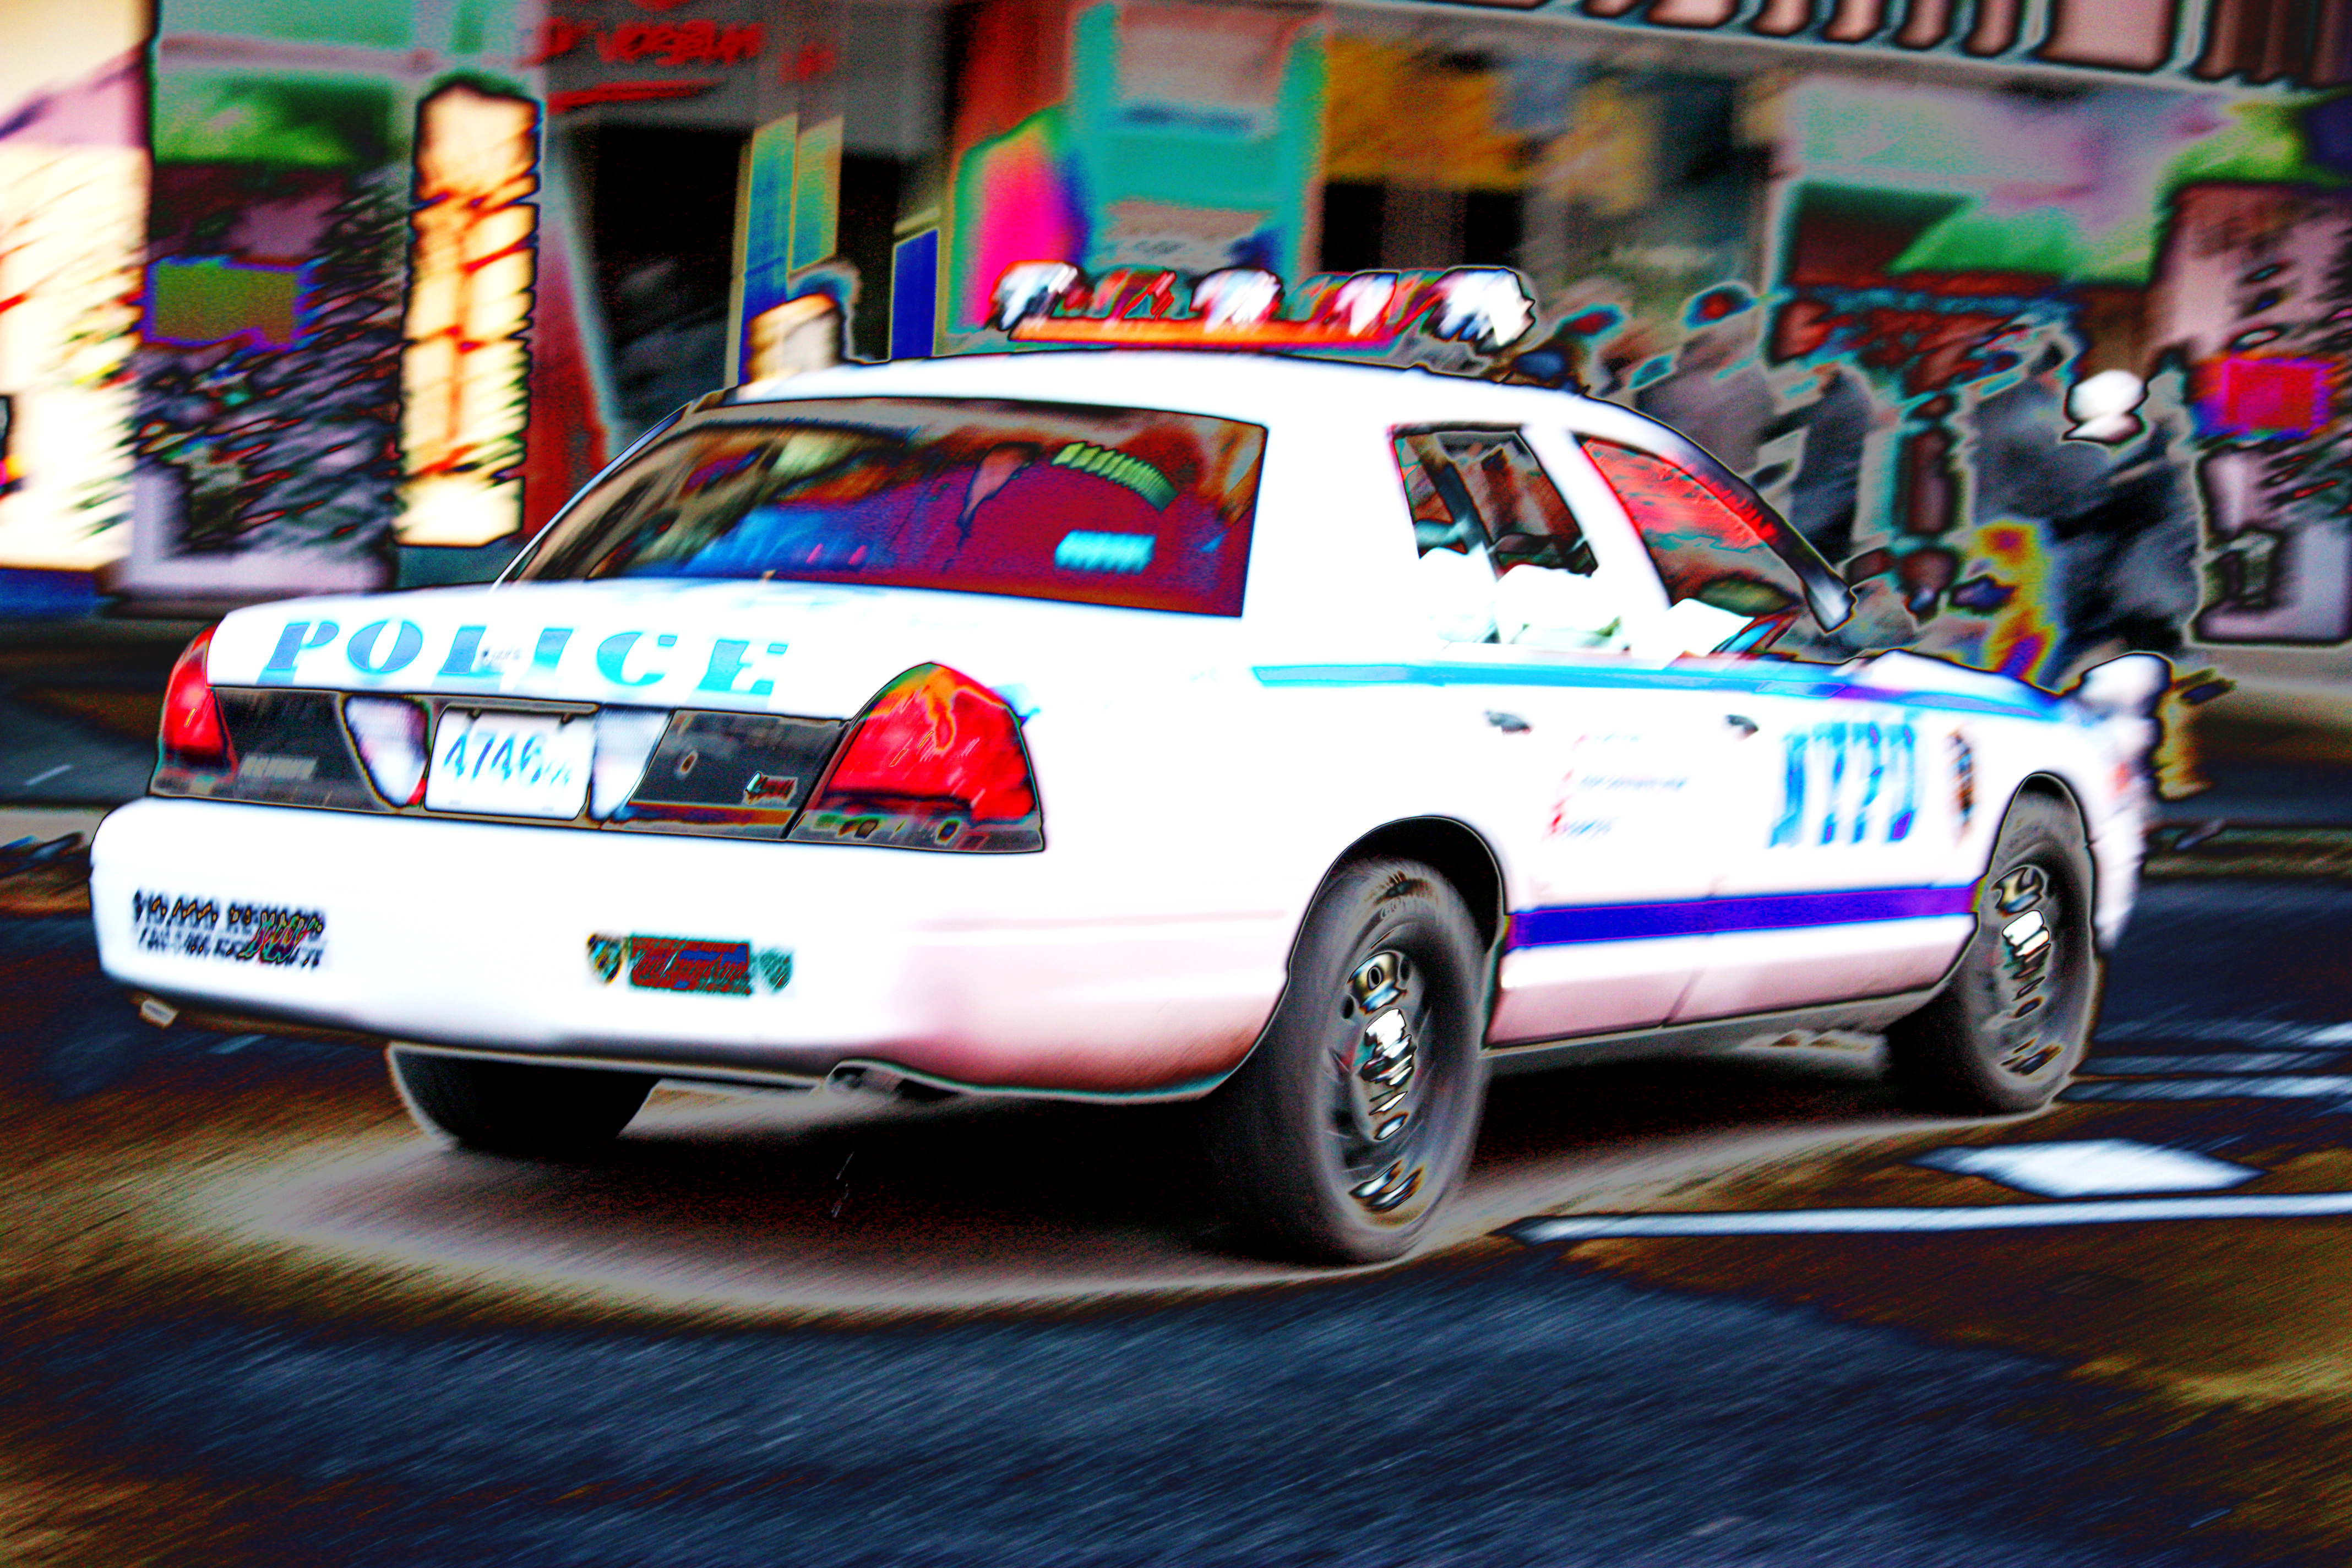
car, vehicle, newyorkcity, racing, sedan, police, cops, nypd, model car, police car, land vehicle, auto racing, automobile make, automotive exterior, automotive design, luxury vehicle, ford crown victoria police interceptor, stock car racing